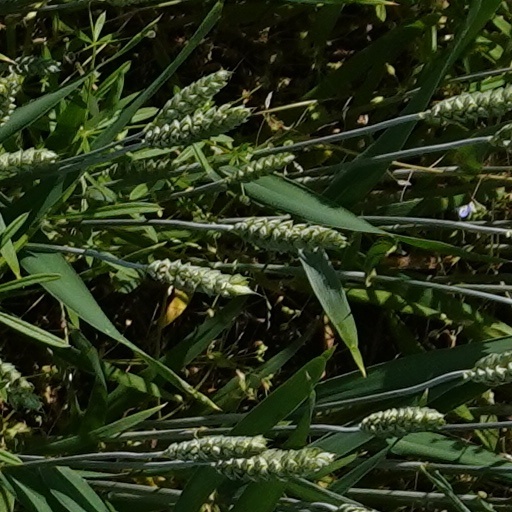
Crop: wheat